Chororapithecus

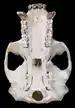
The molars of "Chororapithecus" have similarities to those of a gorilla (visible above)

The teeth exhibit adaptations for shearing, but the low cusp height indicates the teeth likely folded and pulverised tough plant fibres rather than cut through them as gorillas and other folivores with higher cusps do. The thick enamel is more similar to that of orangutans, and may indicate the consumption of hard, brittle foods. Orangutan molars are probably adapted for eating hard fruits and nuts. "Chororapithecus" and "Oreopithecus" are the only known folivorous Miocene apes.